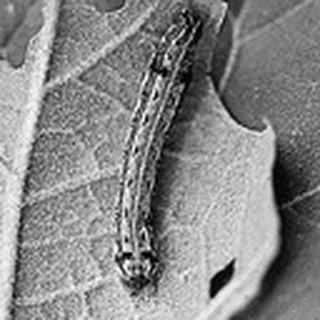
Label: cotton_army_worm